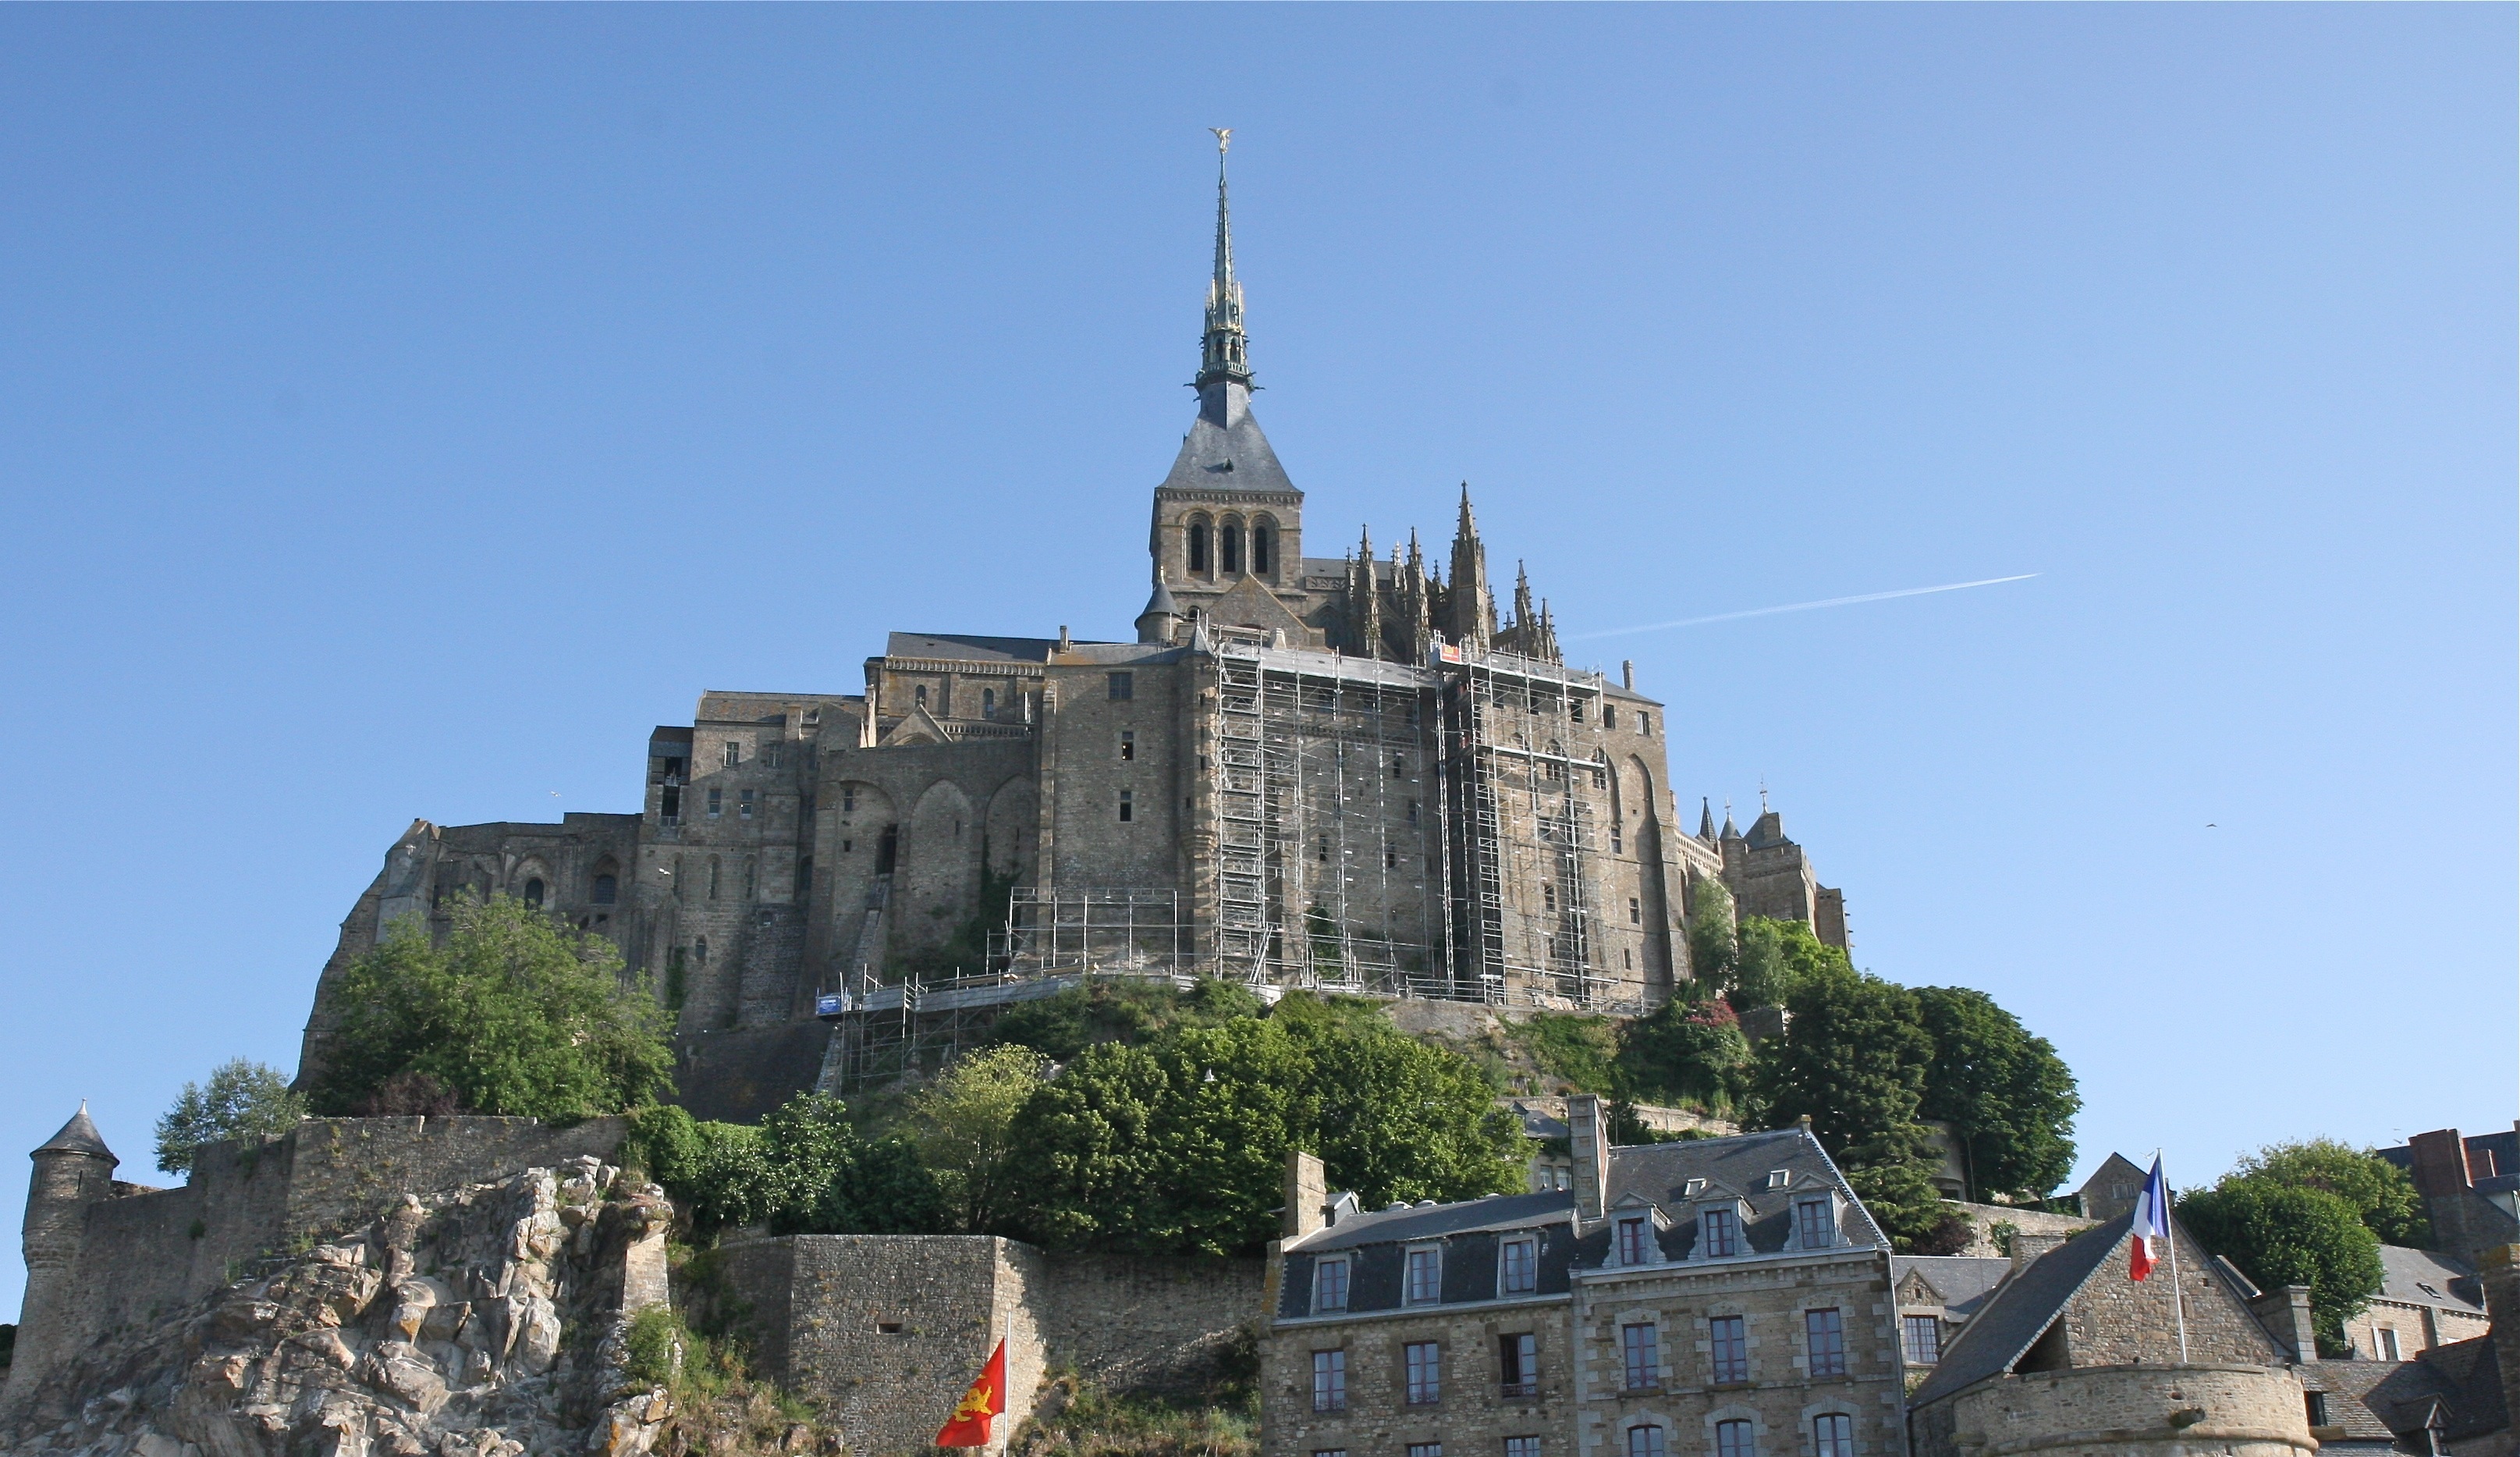
town, building, chateau, france, island, castle, landmark, cathedral, tourism, place of worship, monastery, tours, unesco world heritage site, historic site, mont saint michel